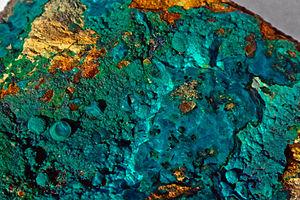
Le chrysocolle est un ancien terme désignant divers matériaux servant à la préparation de l'or mais qui s'affina jusqu'à ne plus désigner aujourd'hui qu'un seul minéral, un silicate d'hydroxyde de cuivre. Cependant, il existe un débat quant à sa nature de minéral ou de minéraloïde, son mode de création s'approchant de celui du groupe des serpentines ou des allophanes. Utilisé depuis l'Antiquité, il peut être confondu superficiellement avec la turquoise mais sa couleur est réputée comme encore plus fine même si elle a moins de valeur. À cause de sa faible dureté et de sa teneur en eau, il est très sensible aux fortes chaleurs et aux attaques physiques ou chimiques.